Helen Hadsell

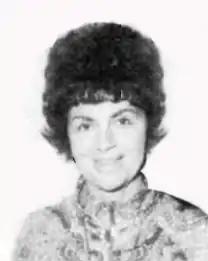
Hadsell in 1974

Helen Hadsell Helene Hadsell (June 1, 1924 – October 30, 2010) was an American widely known as the "contest queen". She entered and won many contests for items and for all-expense paid trips. She also won a house which was showcased at the 1964–65 New York World's Fair. Later she lectured and held workshops on positive thinking. A "Doctor of Metaphysics", she was the author of the popular book "The Name It and Claim It Game: with WINeuvers for WISHcraft".